The Great Money Caper

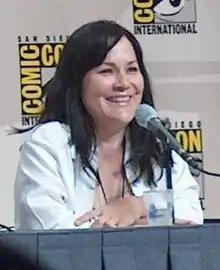
Carolyn Omine wrote the episode.

"The Great Money Caper" was written by Carolyn Omine and directed by Mike Frank Polcino. It was first broadcast on the Fox network in the United States on December 10, 2000.